National Express West Midlands

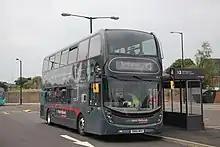
Platinum-branded Alexander Dennis Enviro400 MMC on service X3 in July 2020

In March 1995, the National Express Group purchased West Midlands Travel from employee ownership for £85million, with over 5,000 employee shareholders of WMT receiving windfall gains averaging £30,000. Operations were subsequently merged into the National Express Group in April. In September 1996, WMT was rebranded to "Travel West Midlands". This was followed in November 1997 with the sale of TWM's Central Coachways arm to the Flights Travel Group.